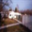
Label: house